Jonathan Carver

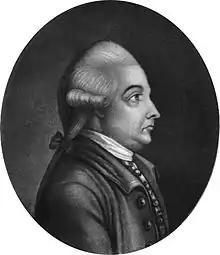

Jonathan Carver (April 13, 1710 – January 31, 1780) was a captain in a Massachusetts colonial unit, explorer, and writer. After his exploration of the northern Mississippi valley and western Great Lakes region, he published an account of his expedition, "Travels through America in the Years 1766, 1767, and 1768" (1778), that was widely read and raised interest in the territory.